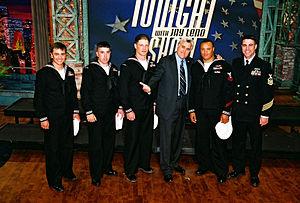
Sont énumérés ici les grades des Forces armées des États-Unis avec leur appellation en anglais, et l'indication du grade équivalent le plus proche dans l'Armée française.